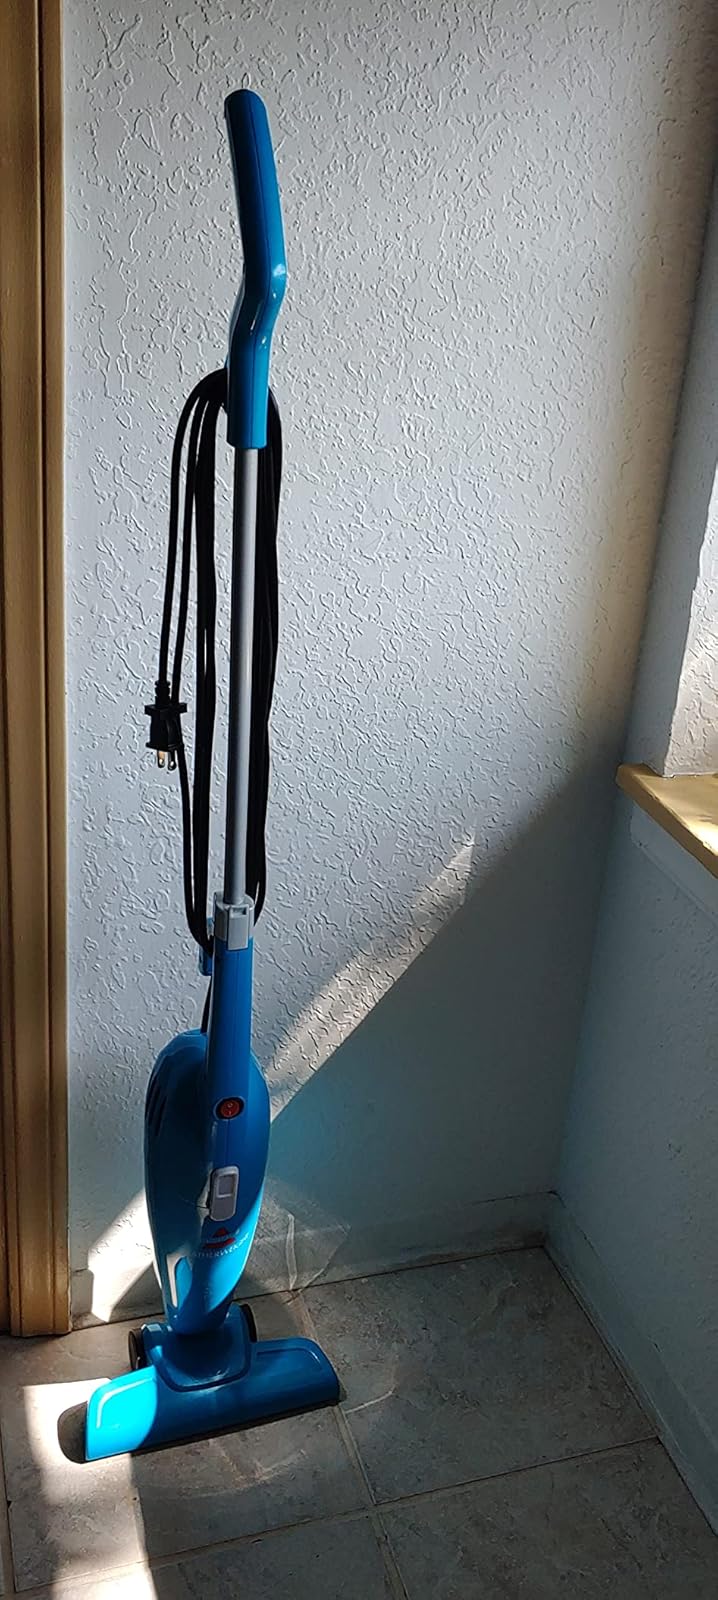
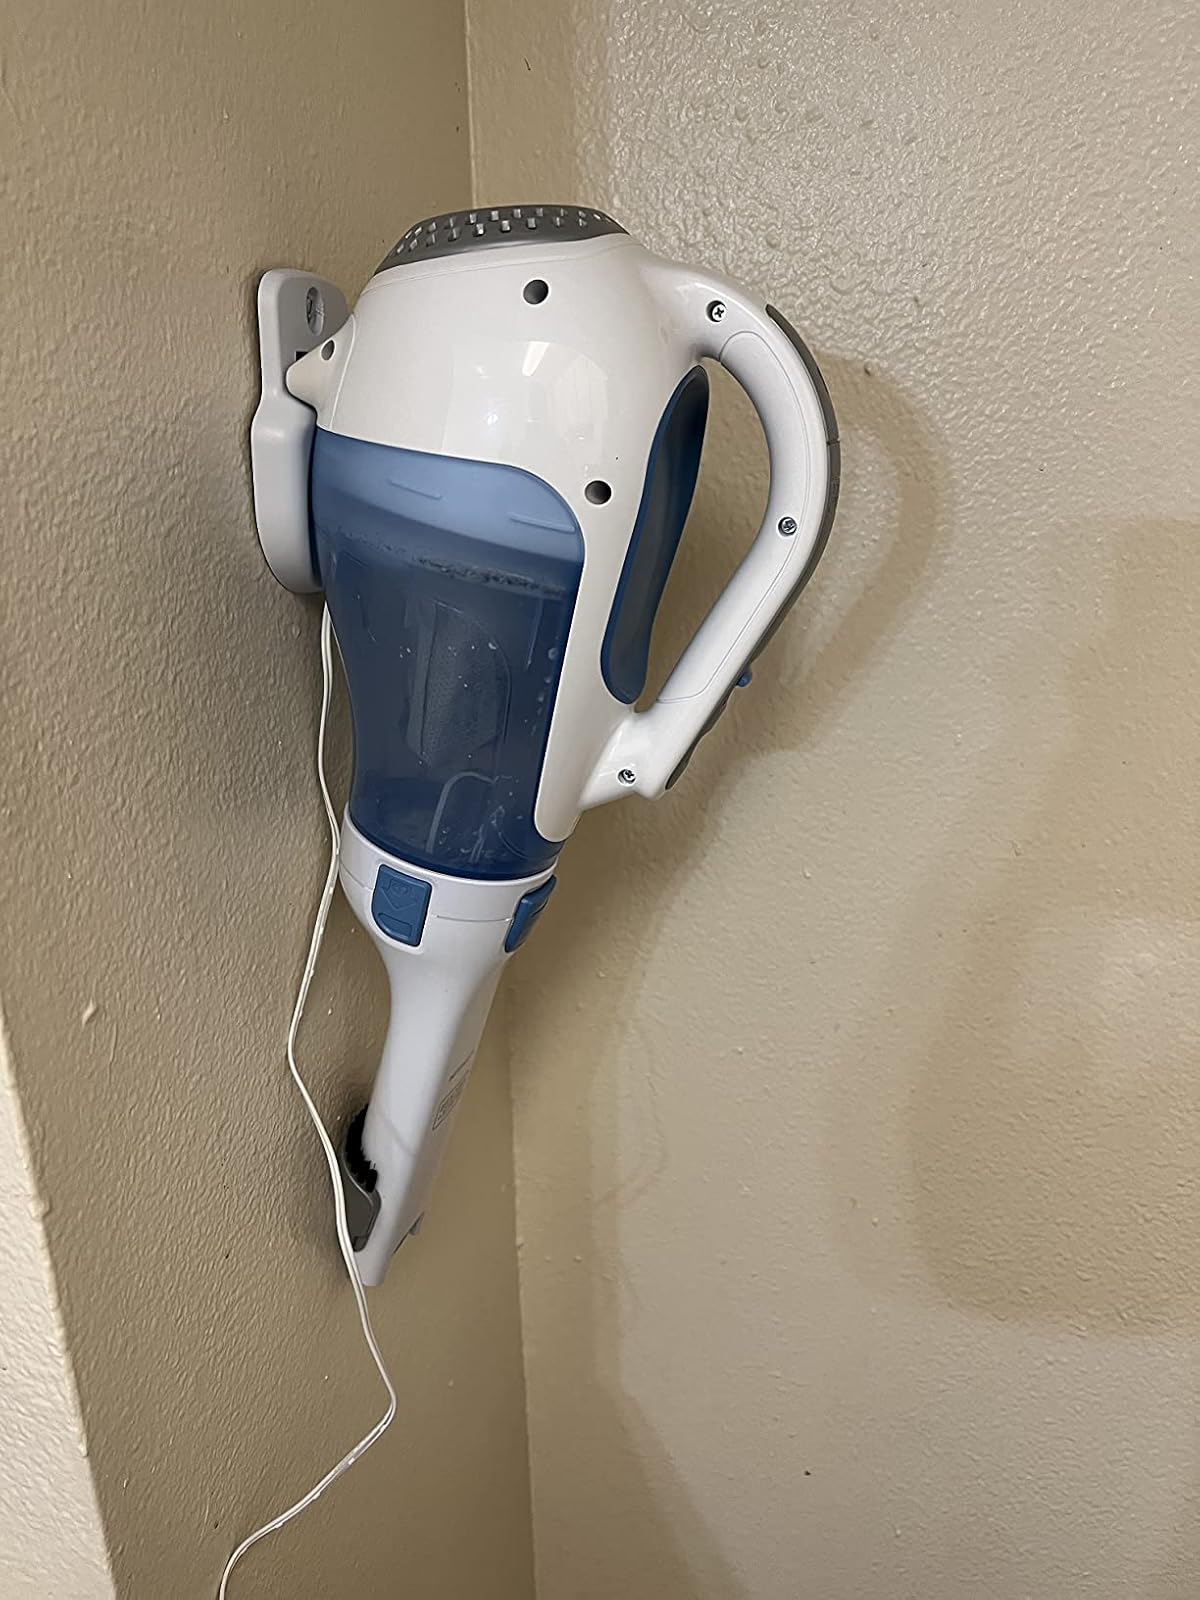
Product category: items_vacuum
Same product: no